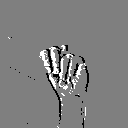
ASL letter: n